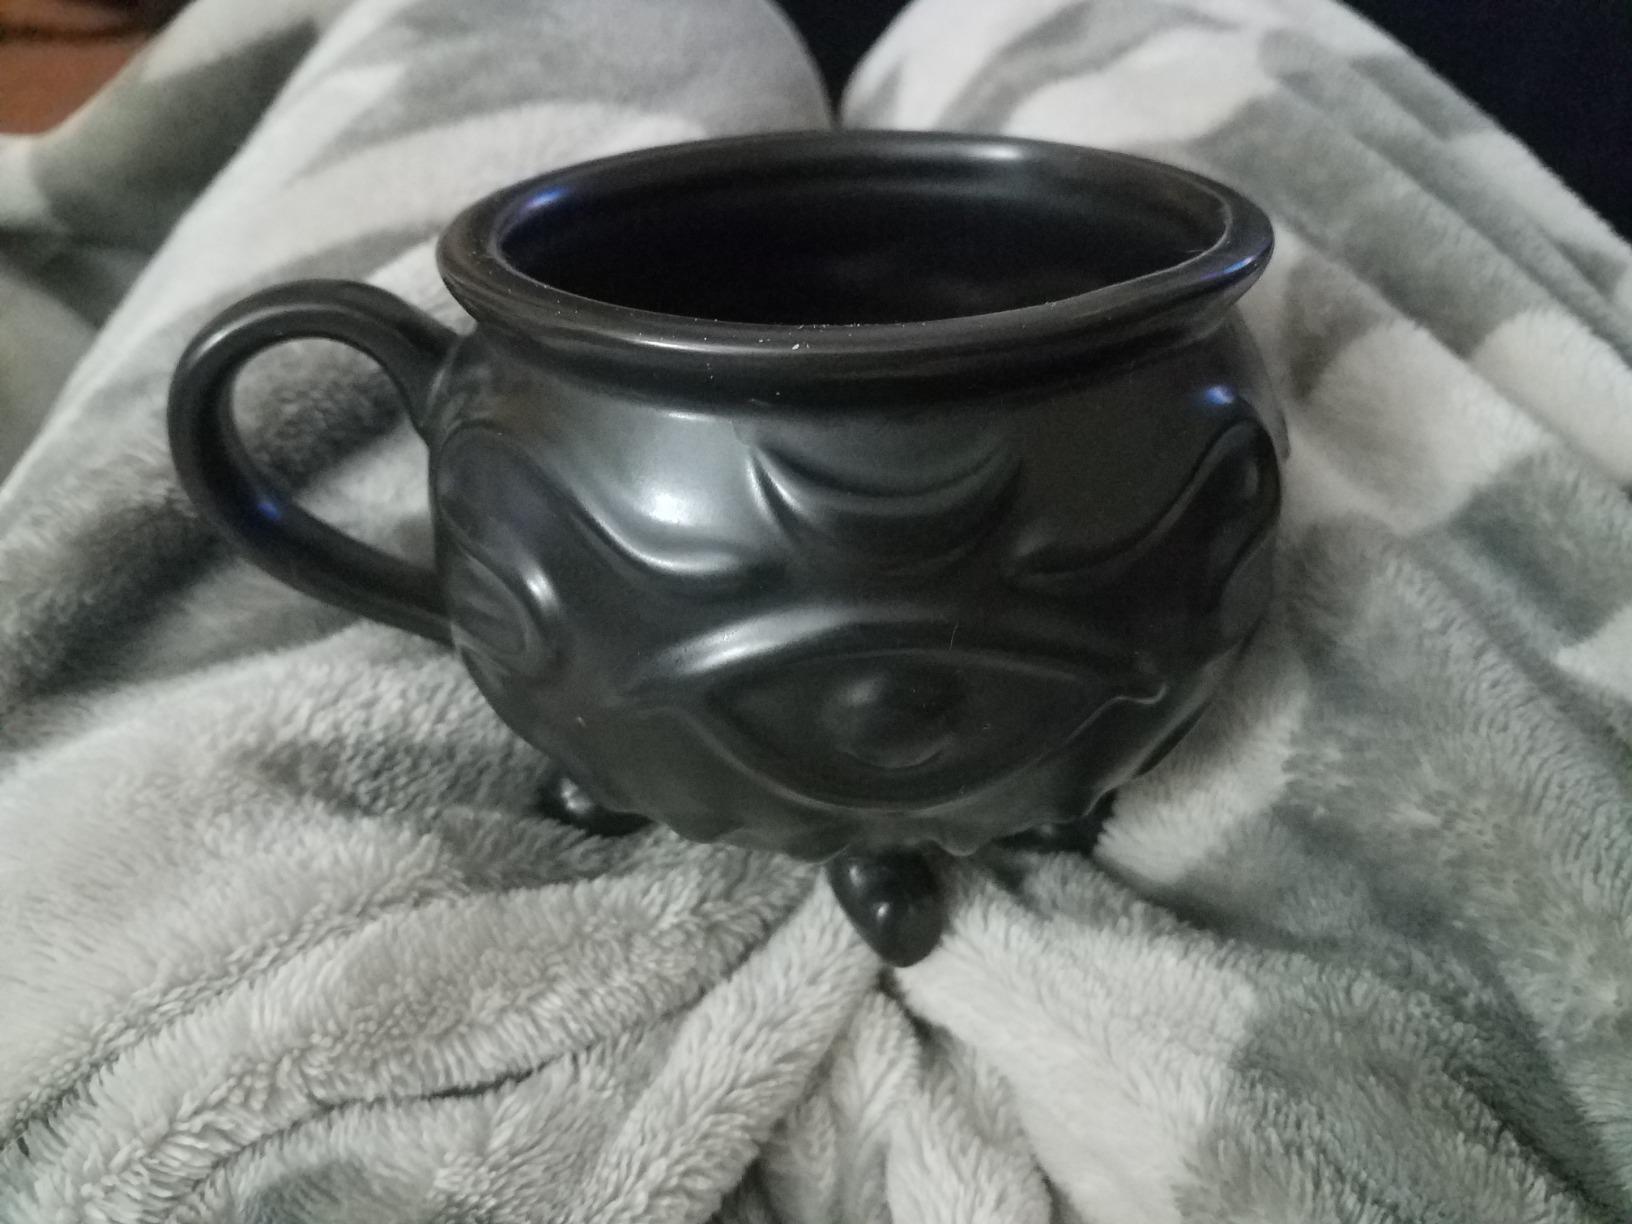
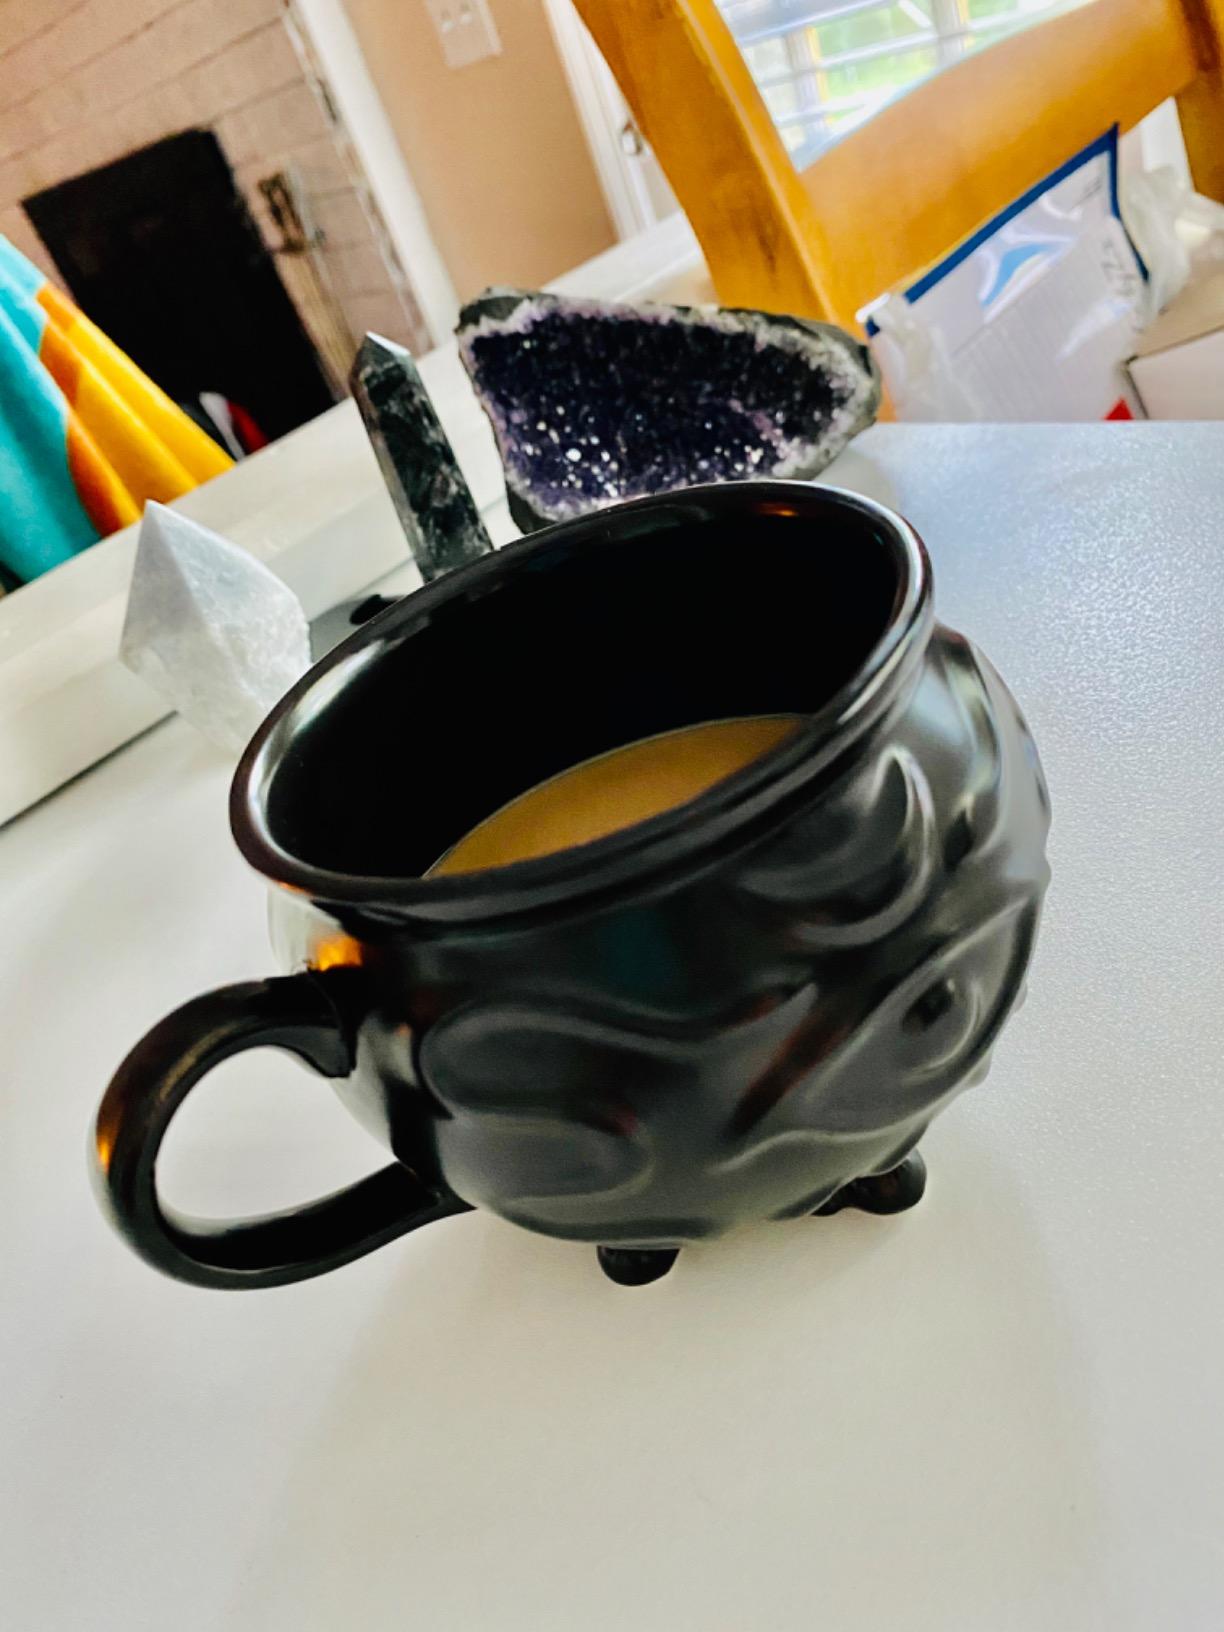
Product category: items_mug
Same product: yes